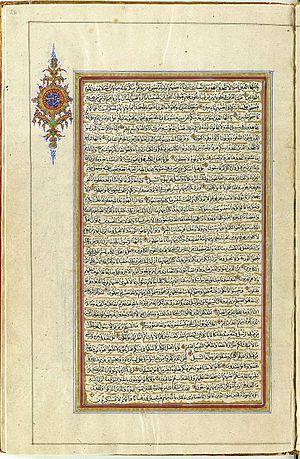
La sourate Al-Ma’ida est la cinquième sourate du Coran. Elle comprend 120 versets. Les principaux thèmes de cette sourate sont les missions d'Îsâ et de Moïse, ainsi que l'affirmation selon laquelle leurs messages sont faussés par les non-croyants juifs et chrétiens. C'est dans cette sourate qu'est racontée l'histoire de la table servie accordée par Dieu à 'Īsā.